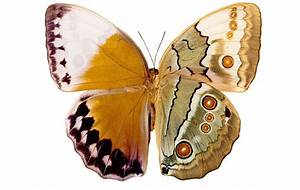
Label: farfalla